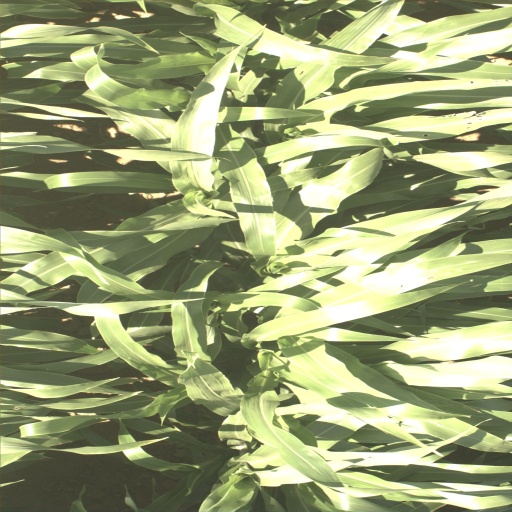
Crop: sorghum